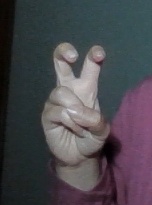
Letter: toot